Hurricane Chris discography

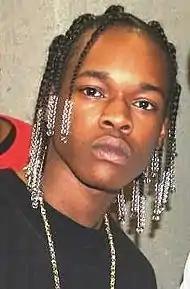
Hurricane Chris, in November 2007

The discography of Hurricane Chris, an American rapper, consists of two studio albums, one independent album, nine mixtapes, six music videos, and ten singles (including two as a featured artist).